William H. F. Brothers

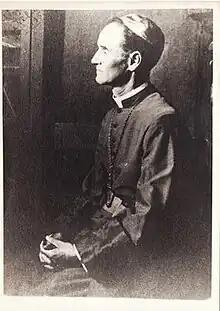
Archbishop Brothers

In 1908, Father Herbert Parrish, a priest in good standing, was prior of the Anglican Benedictine monastery of St. John the Baptist in Fond du Lac.